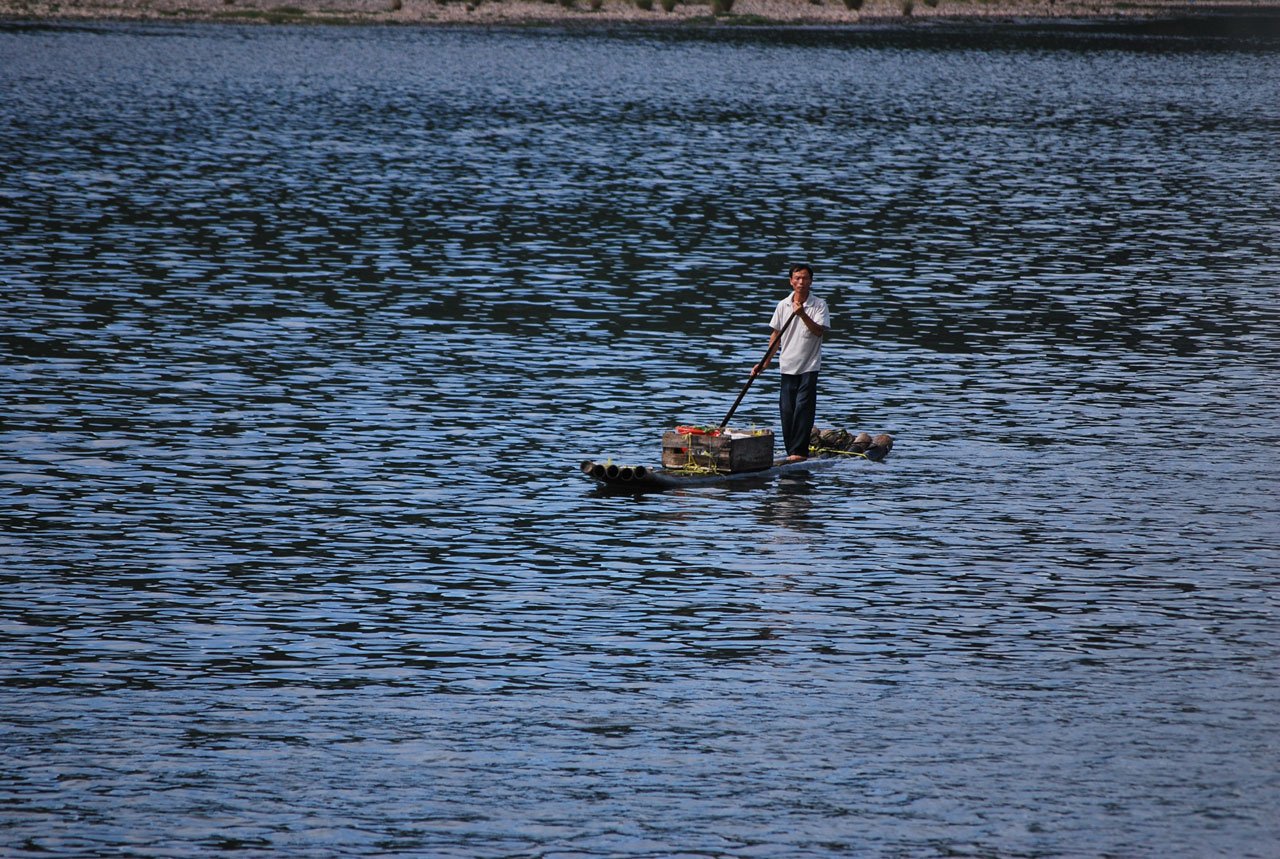
man, sea, water, boat, shore, lake, river, canoe, transportation, paddle, reflection, vehicle, navigate, craft, boating, rowing, bamboo, watercraft rowing